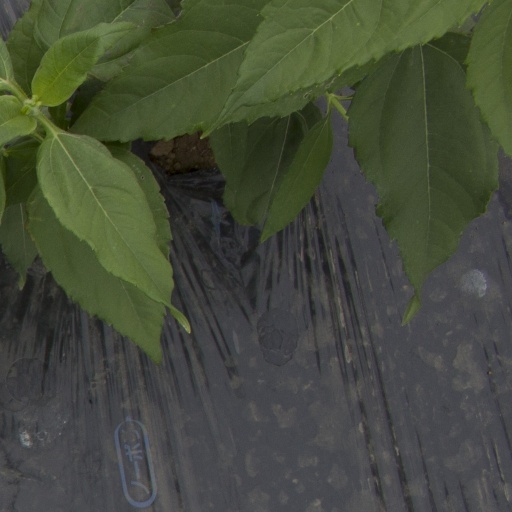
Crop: Jerusalem artichoke